Hatterrall Ridge

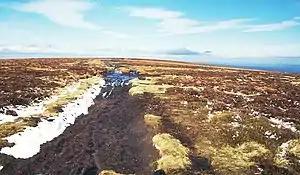
The summit of the Black Mountain on Hatterall ridge crossed by the Offa's Dyke Path

The Hatterrall Ridge (sometimes spelled Hatterall) is a ridge in the Black Mountains forming the border between Powys and Monmouthshire in Wales and Herefordshire in England. The ridge is about long, and is followed by the Offa's Dyke Path. On the west side of the ridge is the Vale of Ewyas, and on the east side is the Olchon Valley and Black Hill. The western side of the ridge falls within the Brecon Beacons National Park. Much of the northern part of the ridge is a broad whaleback, but it narrows down considerably further south, and especially near to Llanthony Priory in the Vale of Ewyas to the west of the mountain. There is a large and prominent landslip on the eastern side of the mountain here, known as Black Darren, where a large slice of the rocks has fallen away from the main mass of the hill.